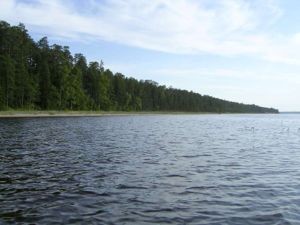
Ingermanland / Landskab / Søer
Ladoga-søen med øen Konevets.
Ingermanland, er et historisk landskab i det nordvestlige Rusland, i Sankt Petersborg-området. Det ligger mellem floden Neva og Den Finske Bugt i nord, floden Narva og Peipus-søen i vest og Ladoga-søen Volkhov-floden i øst. Oprindelig udgjorde Neva grænsen mellem Ingermanland og Karelen, men fra omkring 1600 blev grænsen trukket længere mod nord på det karelske næs. Ingermanlands befolkning talte oprindeligt forskellige finsk-ugriske sprog.